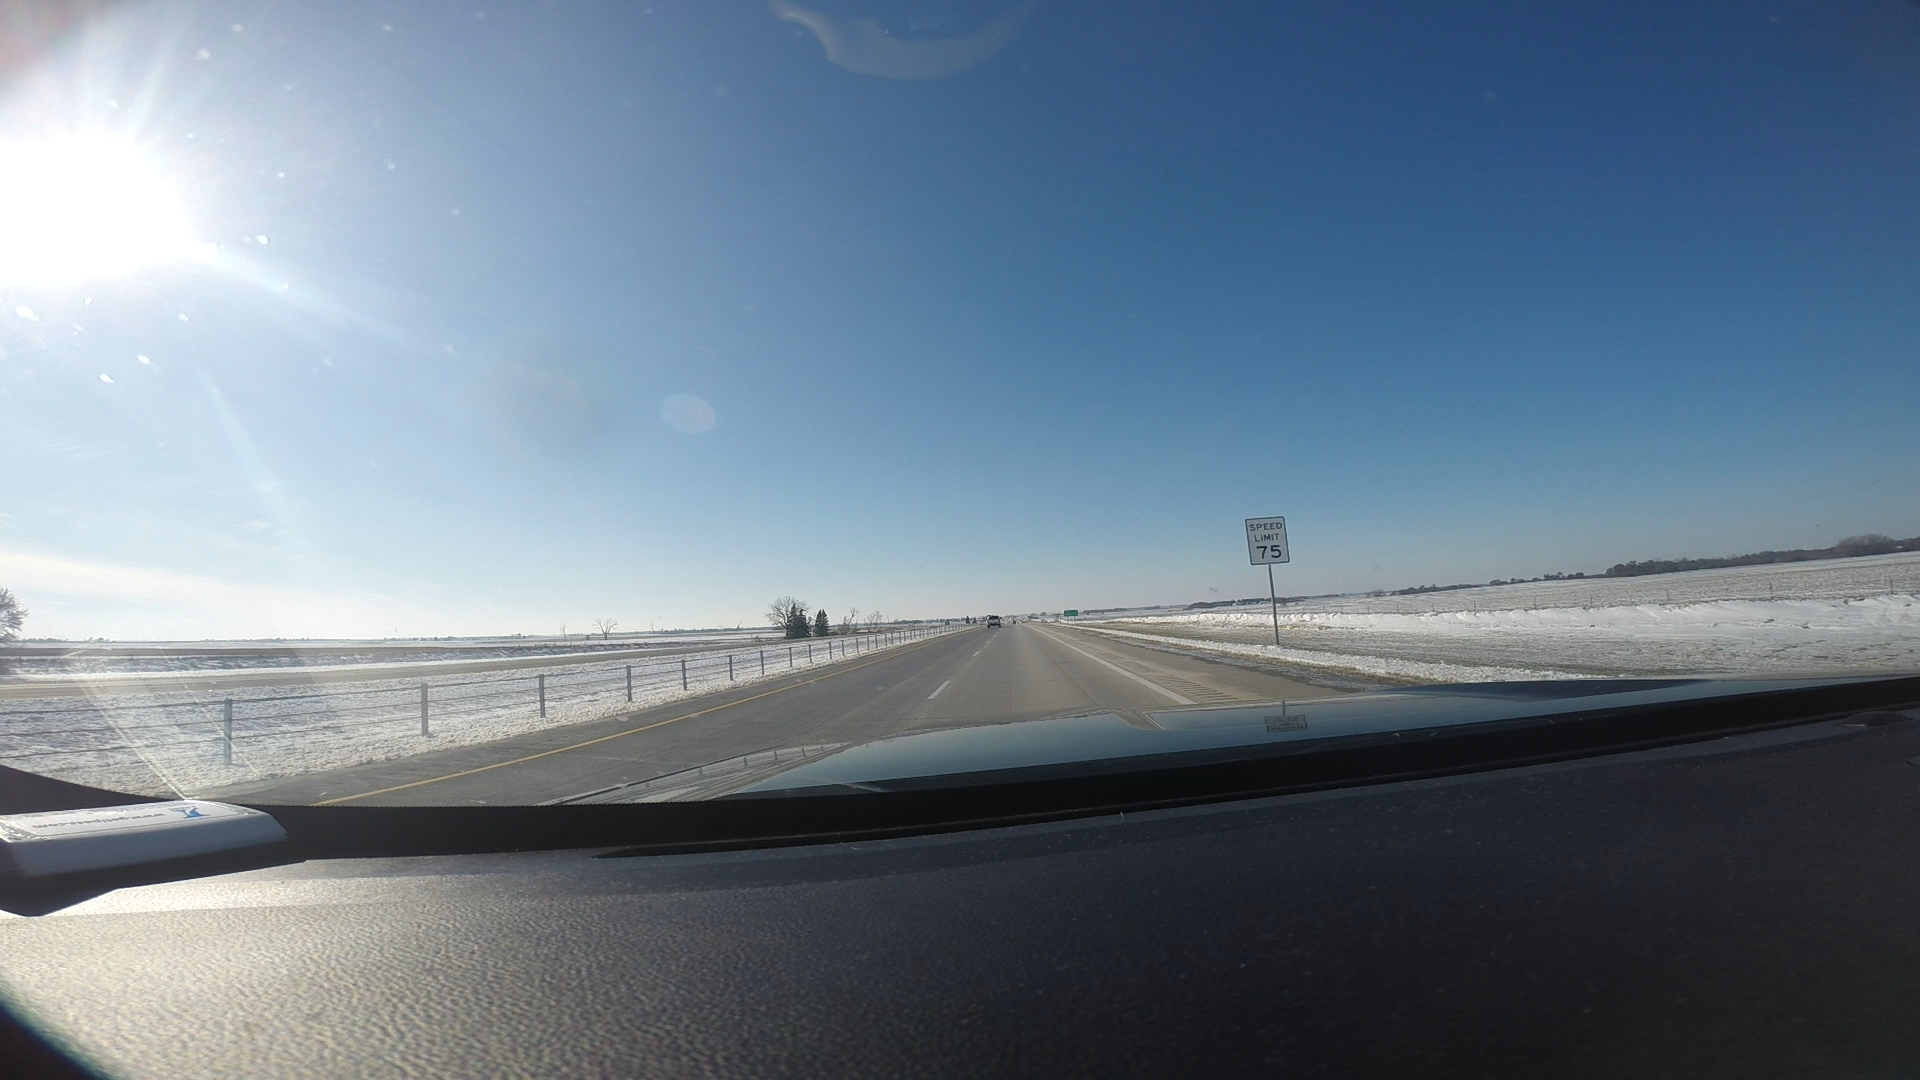
Speed limit sign label: mph75